Kākāpō

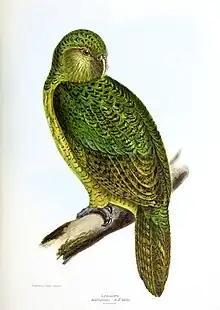
Lithograph by David Mitchell that accompanied Gray's original 1845 description

The kākāpō was formally described and illustrated in 1845 by the English ornithologist George Robert Gray. He created a new genus and coined the binomial name . Gray was uncertain about the origin of his specimen and wrote, "This remarkable bird is found in one of the islands of the South Pacific Ocean." The type location has been designated as Dusky Sound on the southwest corner of New Zealand's South Island. The generic name is derived from the Ancient Greek , genitive ("owl"), and ("face"), while its specific epithet comes from ("soft"), and ("feather").